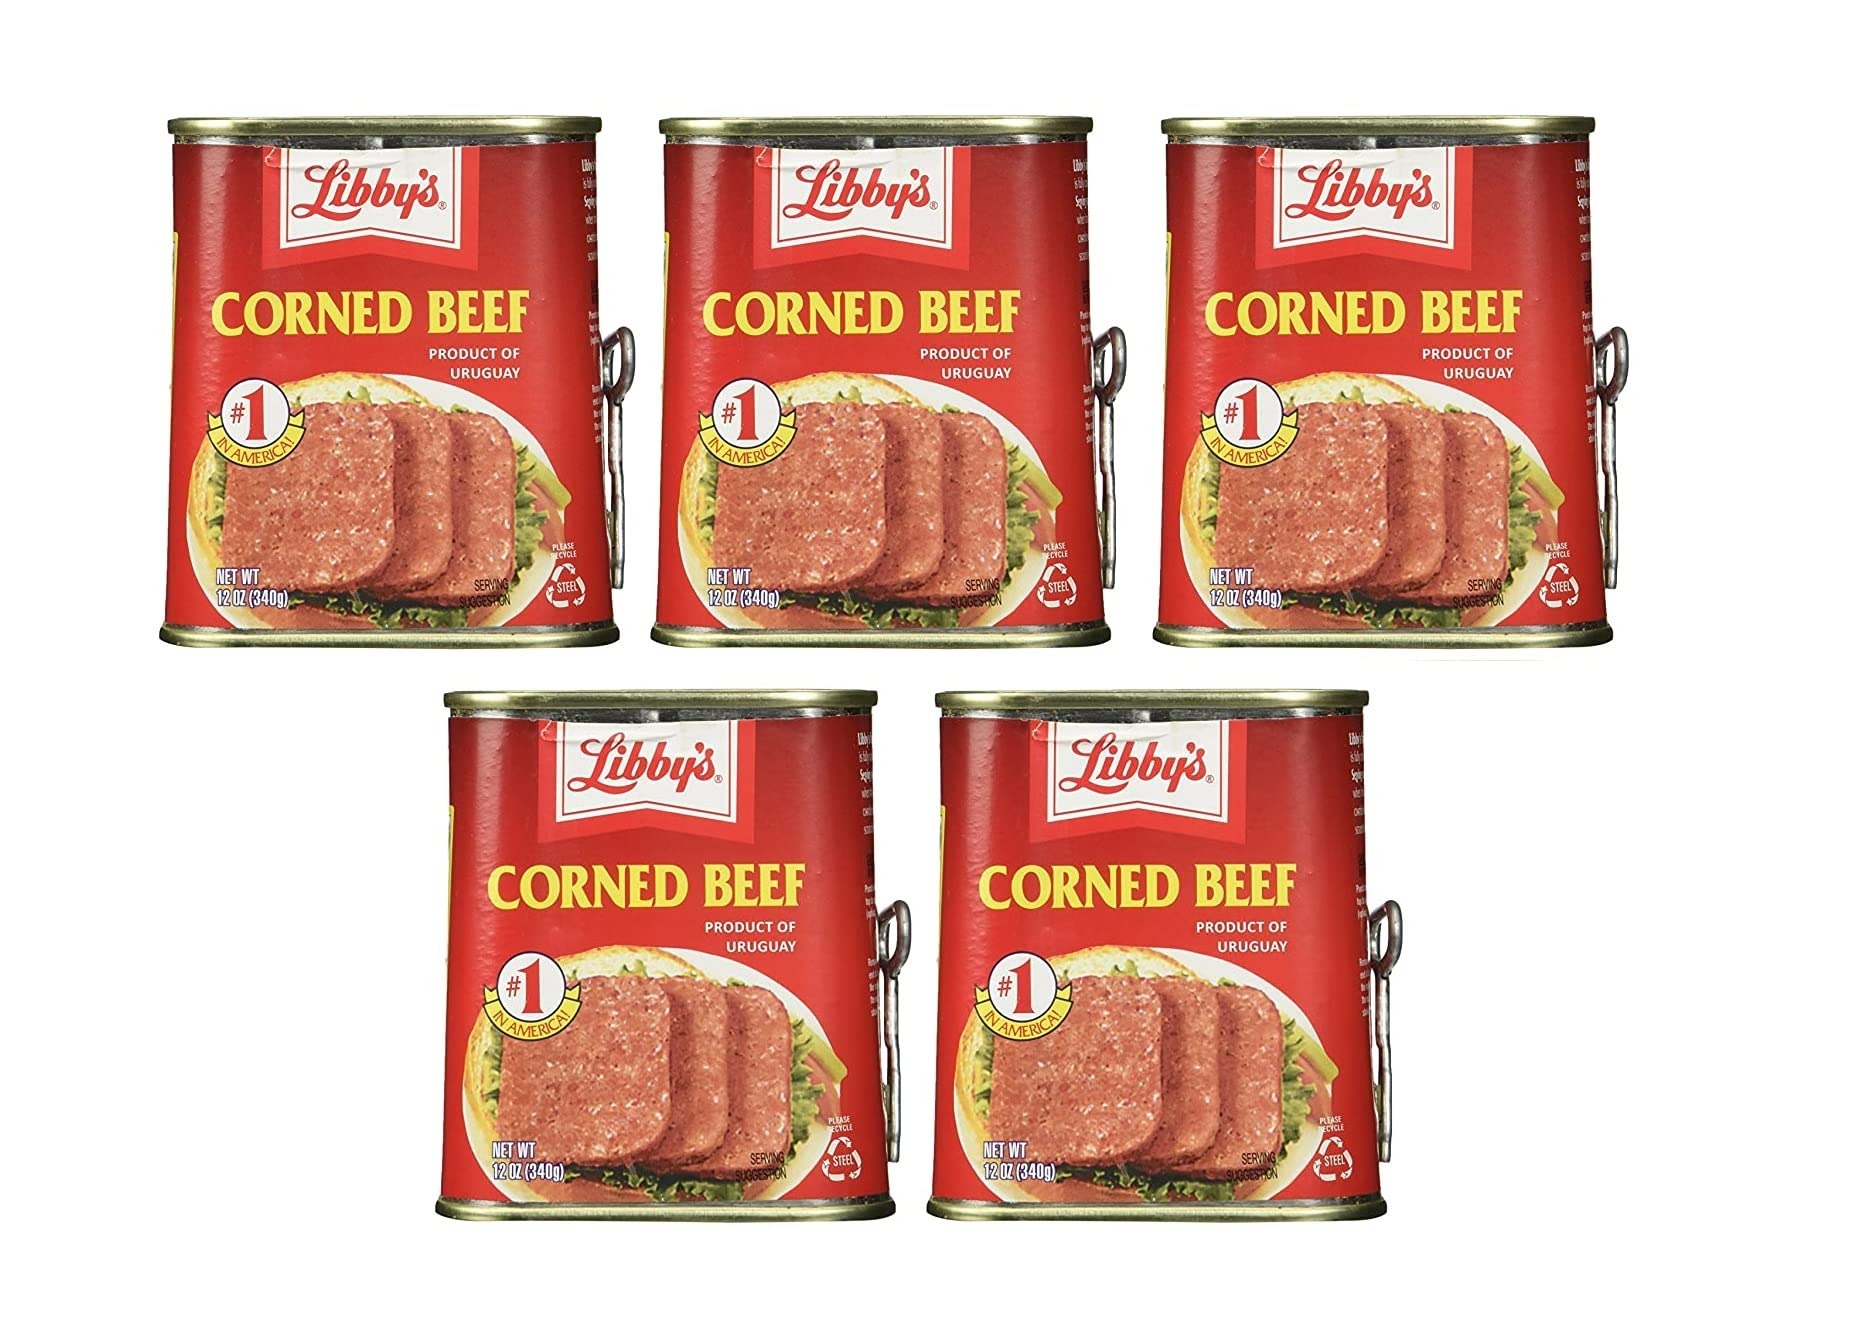
Item Name: Libby's, Imported Corned Beef, 12oz Can (Pack of 5)
Bullet Point 1: Libby's
Bullet Point 2: Imported from Uraguay, Brazil or Various other South American Countries
Bullet Point 3: Corned Beef
Bullet Point 4: 12oz Can
Bullet Point 5: Pack of 5
Product Description: Libby&apos;s, Imported Corned Beef, 12oz Can (Pack of 5)
Value: 60.0
Unit: Ounce

Price: 4.97